Jimon Terakado

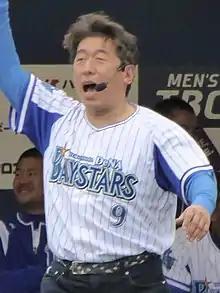
2015

, better known as , is a Japanese comedian who is represented by the talent agency, Ohta Production. He is part of the comedy trio, Dachou Club.